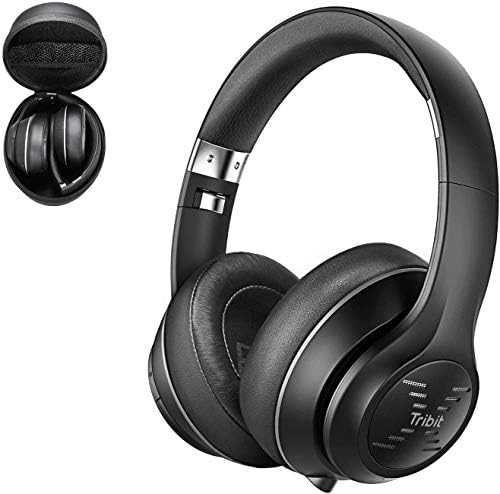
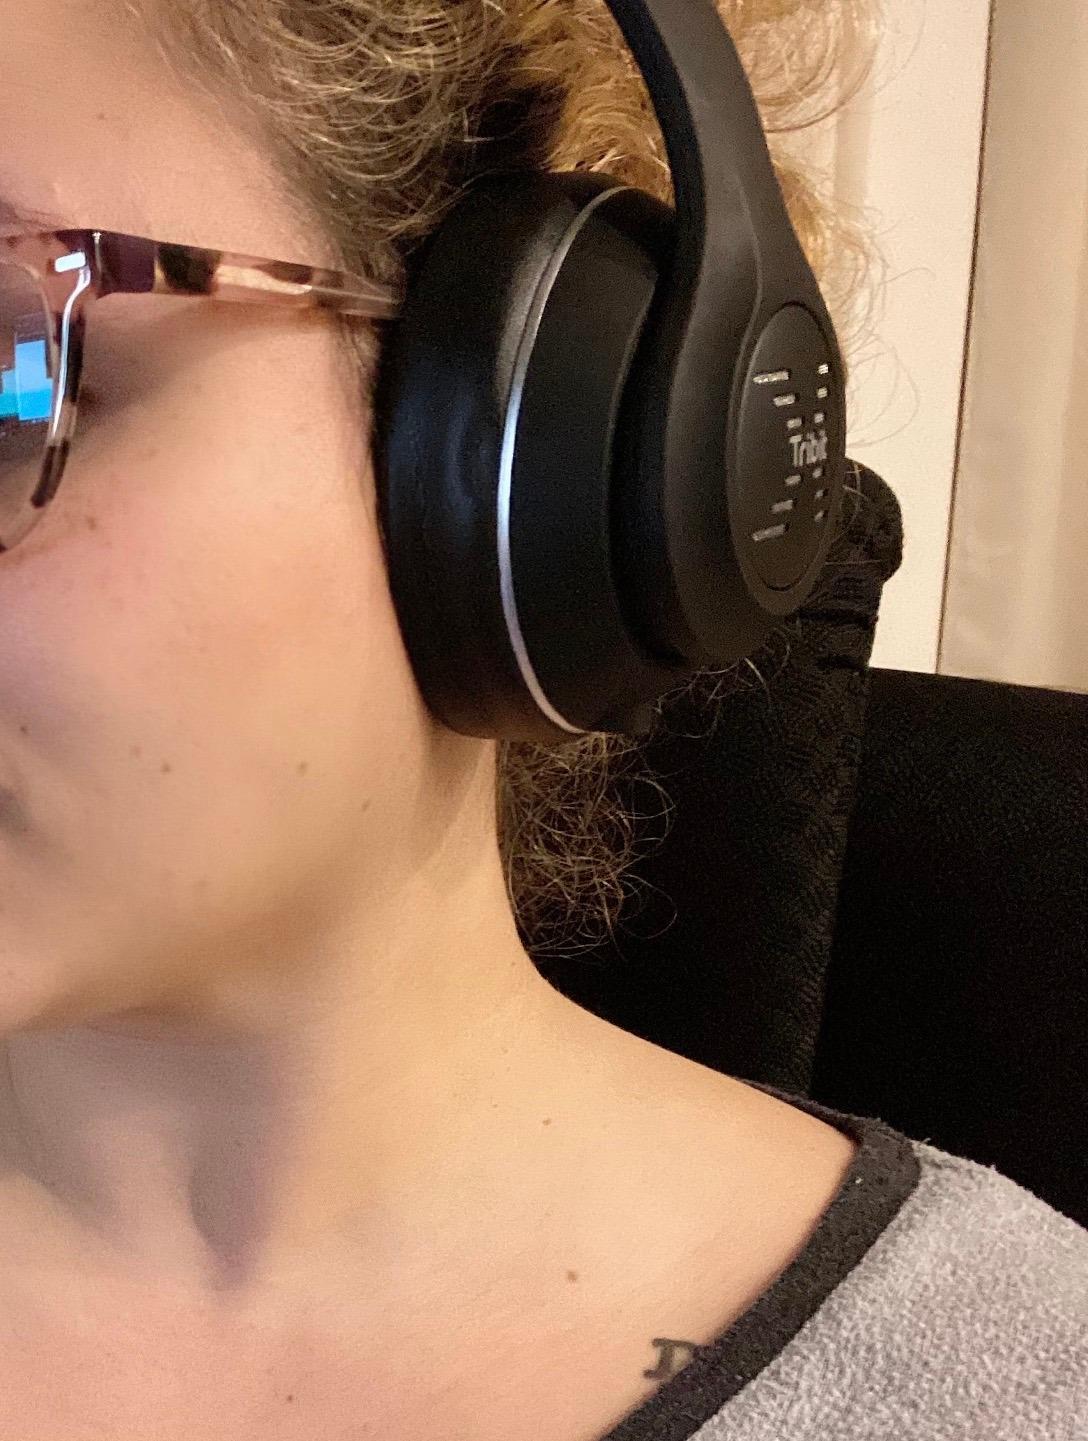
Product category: headphones
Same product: yes